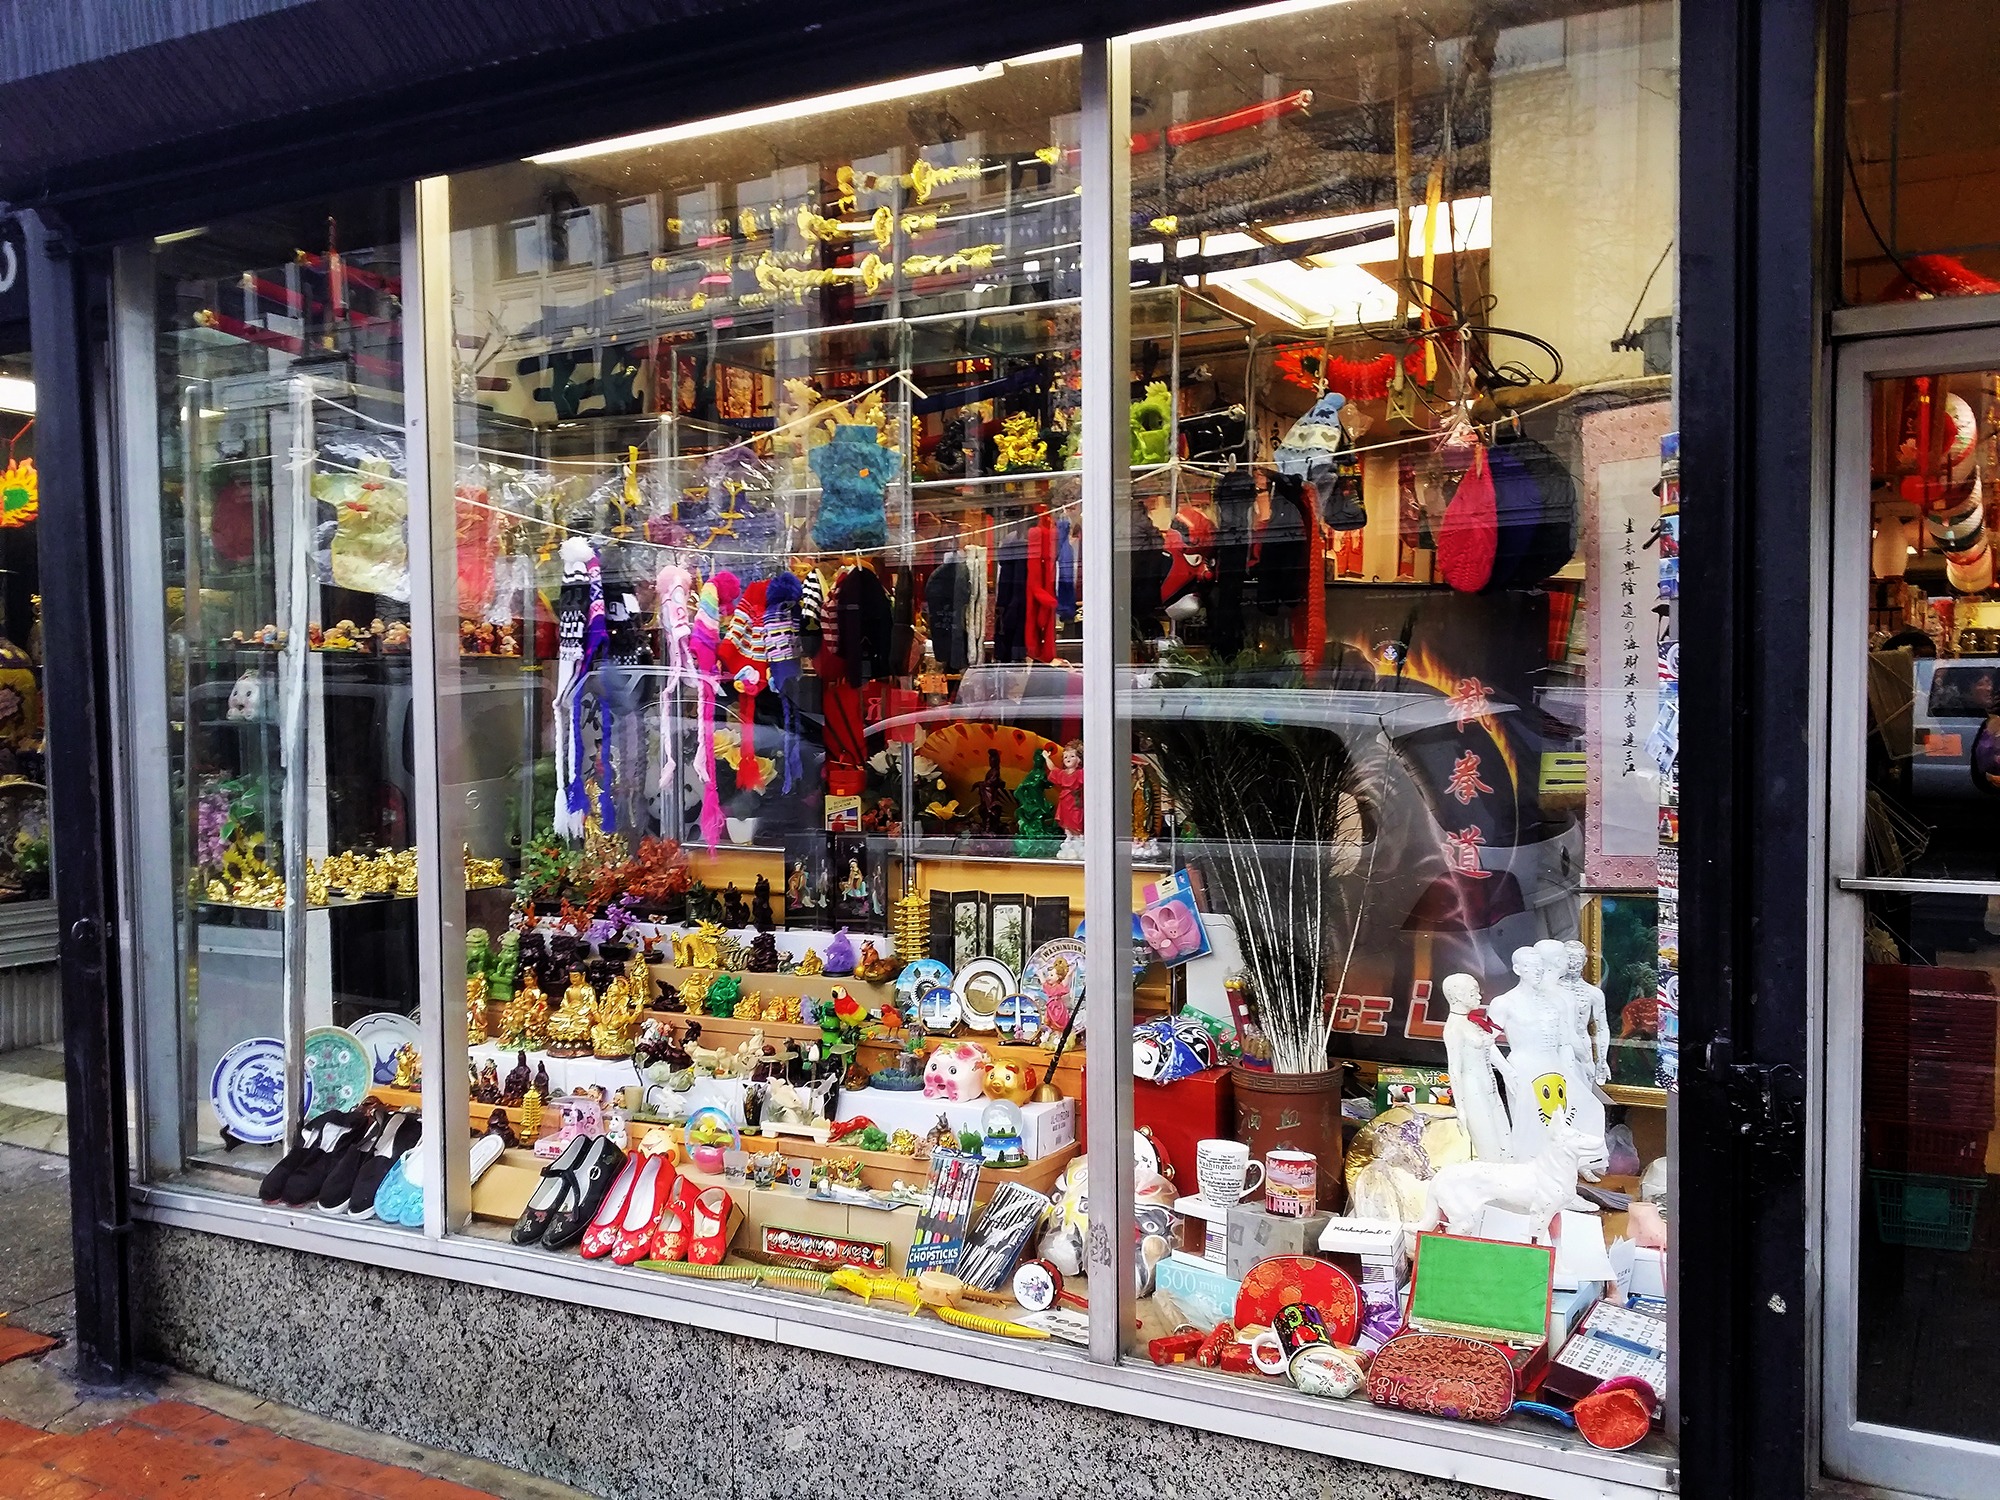
street, building, city, urban, shopping, toy, dc, stall, grocery store, floristry, chinatown, retail, washington dc, display window, convenience store